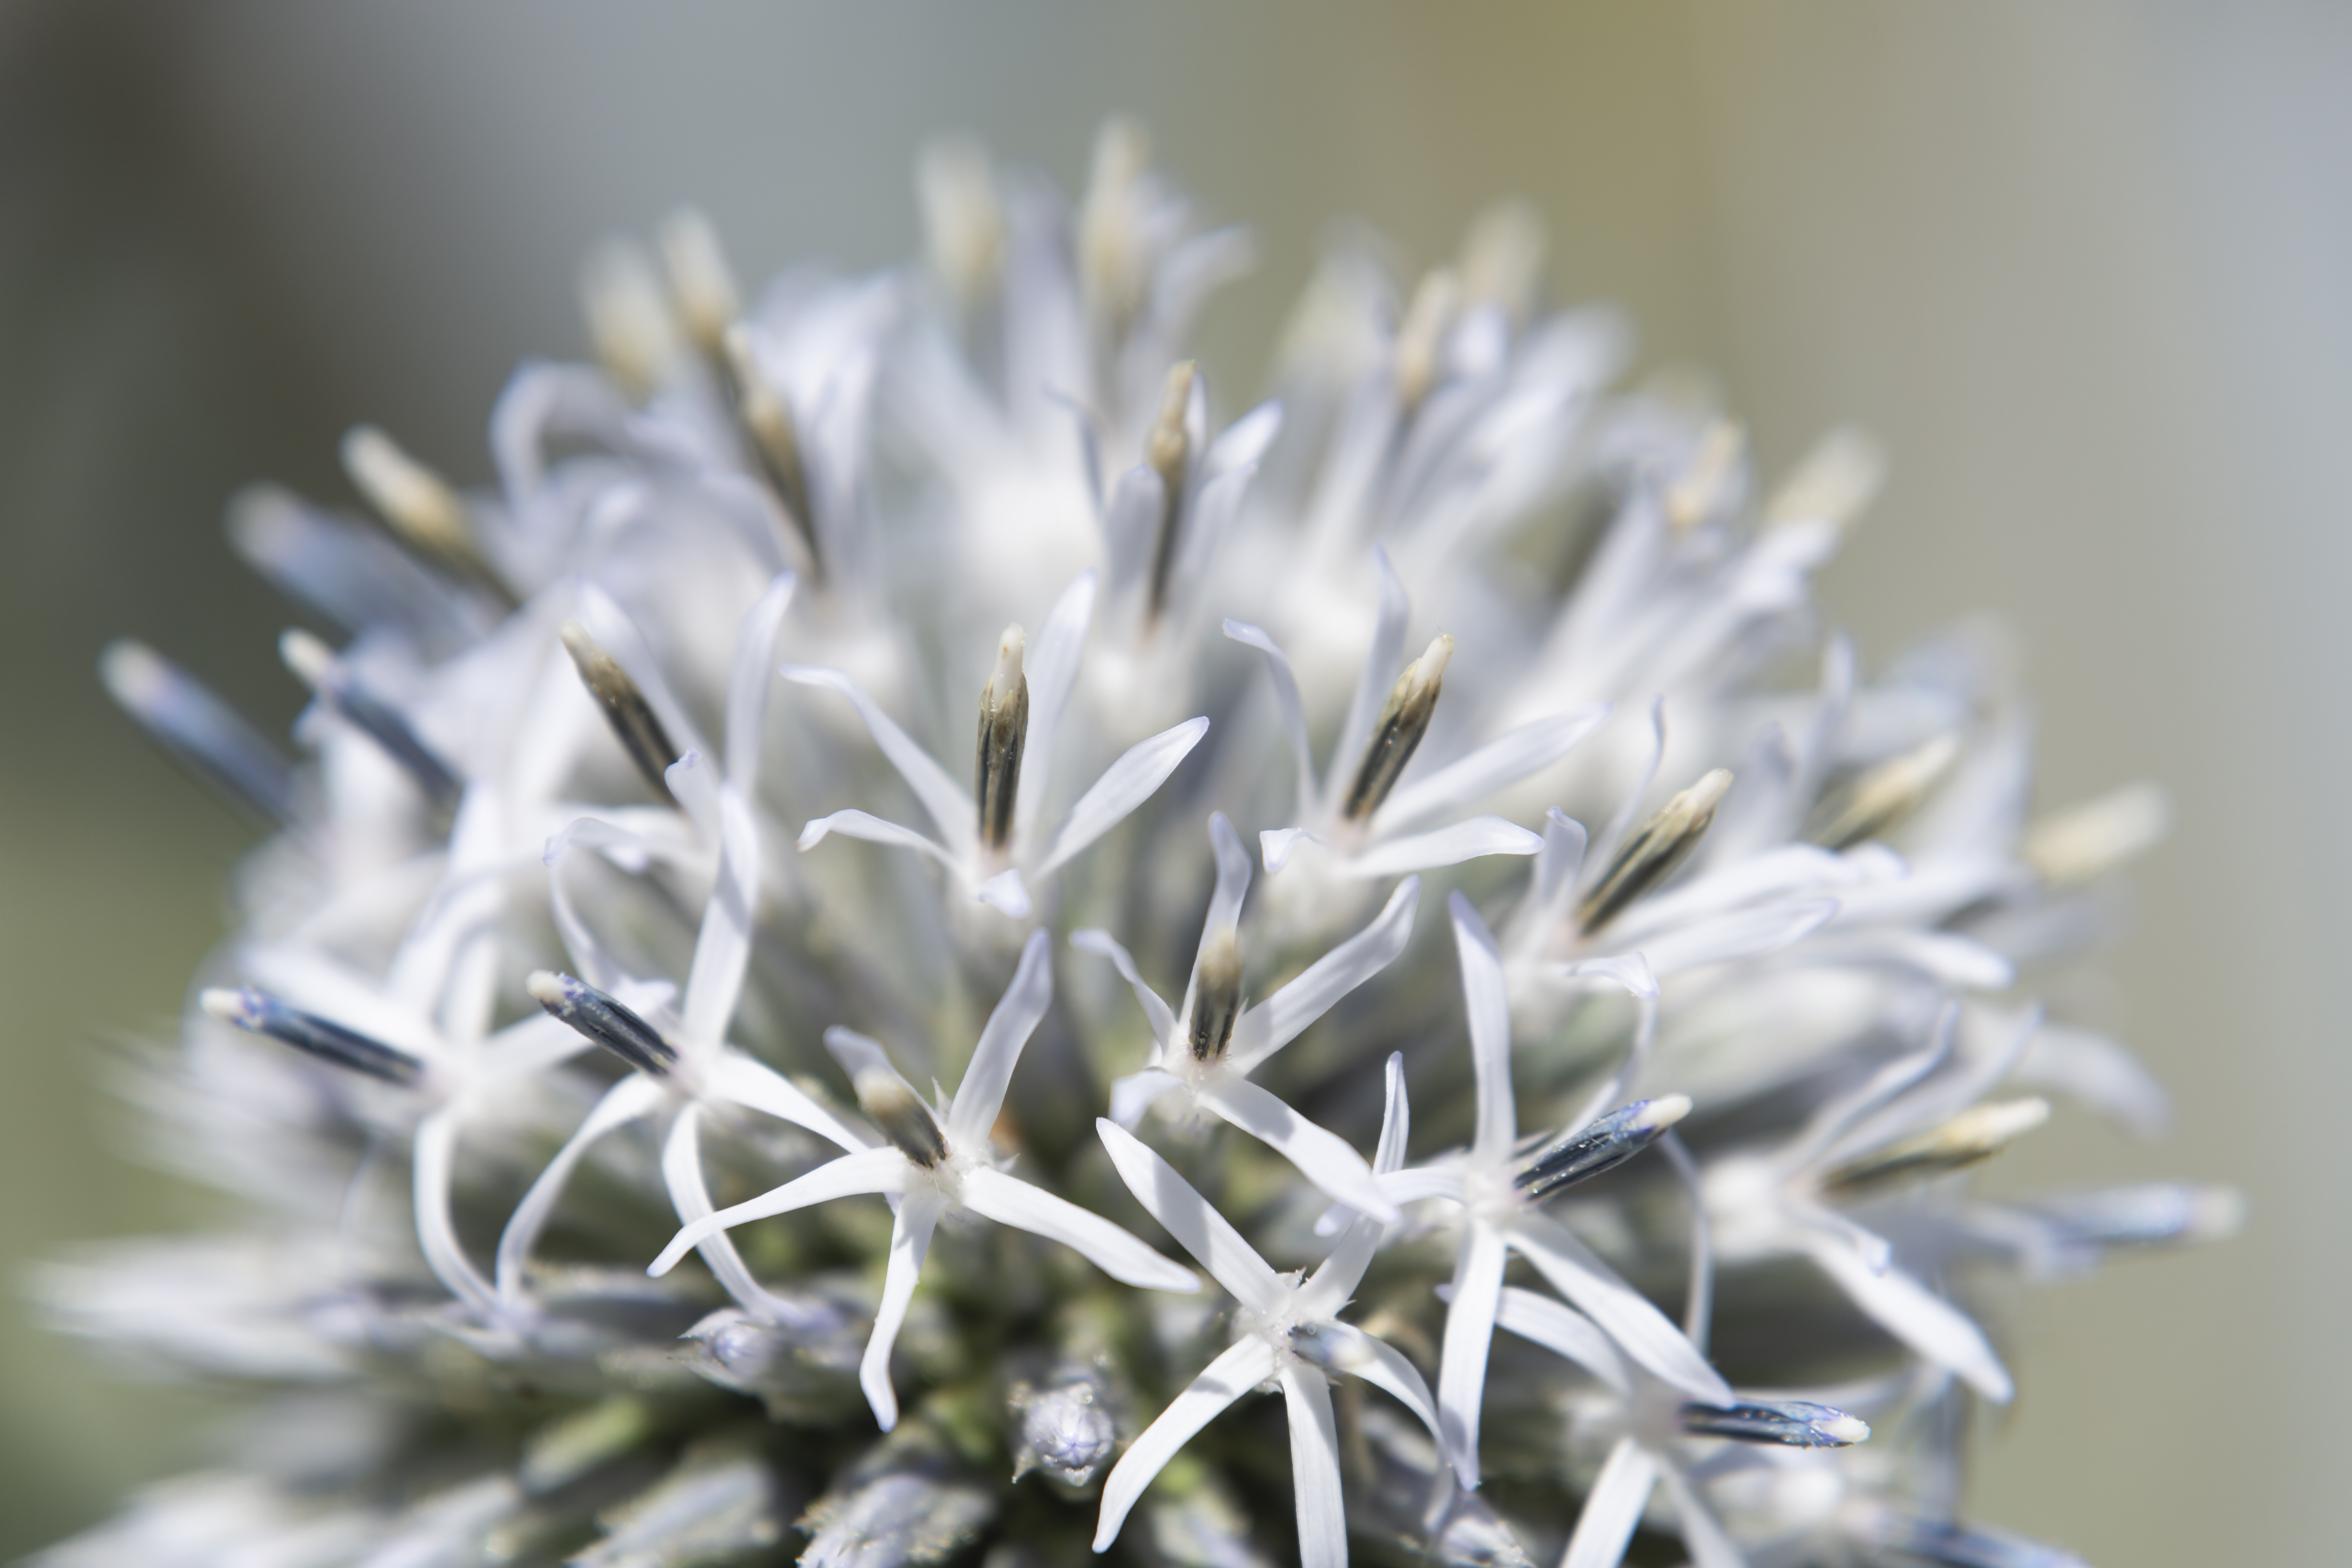
plant, Echinops sphaerocephalus, bloom, blooming, summer, garden, honey plant, apiary, ball, prickly, nature, flower, petal, flowering plant, terrestrial plant, herbaceous plant, close up, macro photography, pollen, electric blue, still life photography, wildflower, plant stem, allium